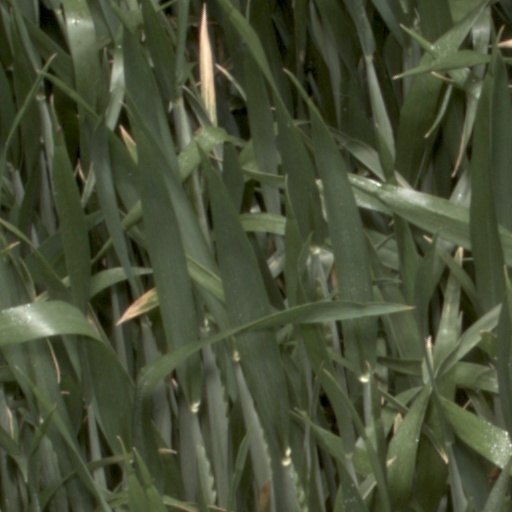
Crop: wheat